Theodor Fontane

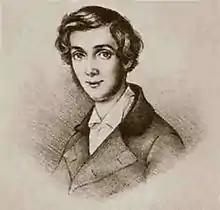
Fontane at age 23, drawing by Georg Friedrich Kersting

Fontane was born in Neuruppin, a town 30 miles northwest of Berlin, into a Huguenot family. At the age of sixteen he was apprenticed to an apothecary, his father's profession. He became an apothecary himself and in 1839, at the age of 20, wrote his first work ("Heinrichs IV. erste Liebe", now lost). His further education was in Leipzig, where he became acquainted with the progressives of the Vormärz.